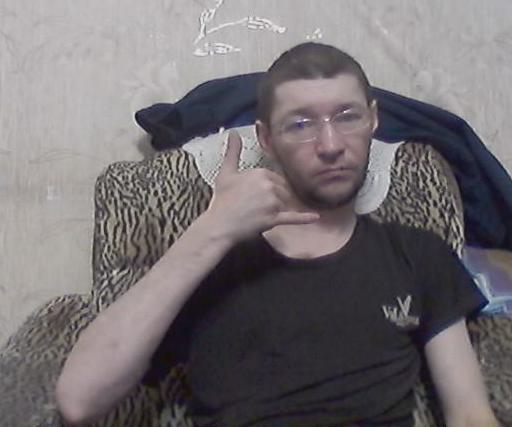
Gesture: call